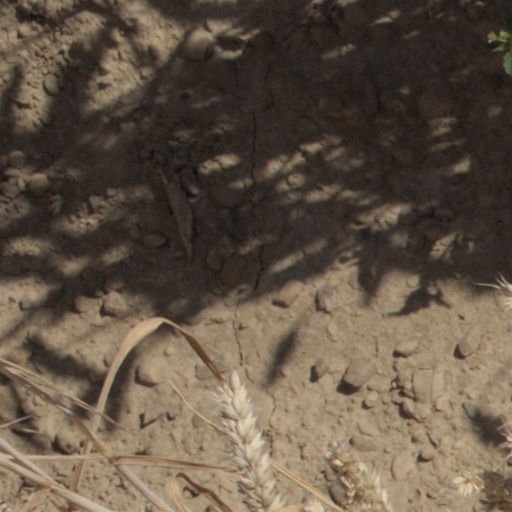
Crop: wheat